Sea

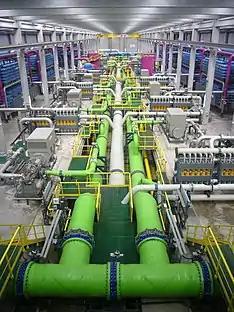
Reverse osmosis desalination plant

Sea bathing became the vogue in Europe in the 18th century after William Buchan advocated the practice for health reasons. Surfing is a sport in which a wave is ridden by a surfer, with or without a surfboard. Other marine water sports include kite surfing, where a power kite propels a rider on a board across the water, windsurfing, where the power is provided by a fixed, manoeuvrable sail and water skiing, where a powerboat is used to pull a skier.